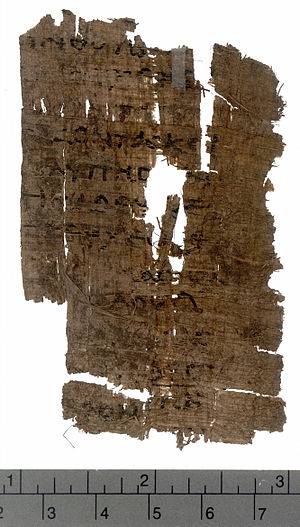
Markion
Papyri d'Oxyrhynque indeholdende fragmenter af Lukasevangeliet, muligvis i den markionittiske version.
Markion eller Marcion var en teolog og filosof fra Sinope ved Sortehavet. Han fik stor betydning for den tidlige kristendom ved at afvise guddommen beskrevet i de jødiske skrifter og den hebraiske Bibel, og i stedet udnævne Jesu far som den sande Gud. Frelsen bestod for Markion i at frelses både fra djævel og fra skaberguden. Han forkastede derfor Det gamle testamente, og forlangte streng askese.